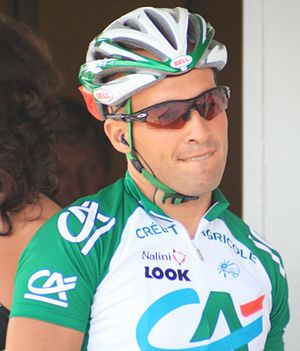
Angelo Furlan
Angelo Furlan er en italiensk professionel cykelrytter, som cykler for det danske kontinentalhold Team Christina Watches-Onfone.